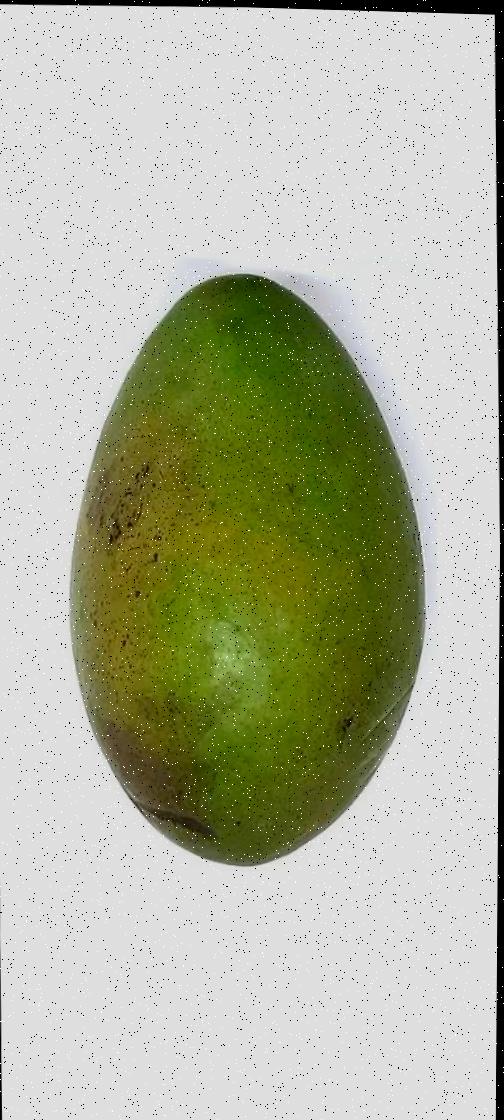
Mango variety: Rupali